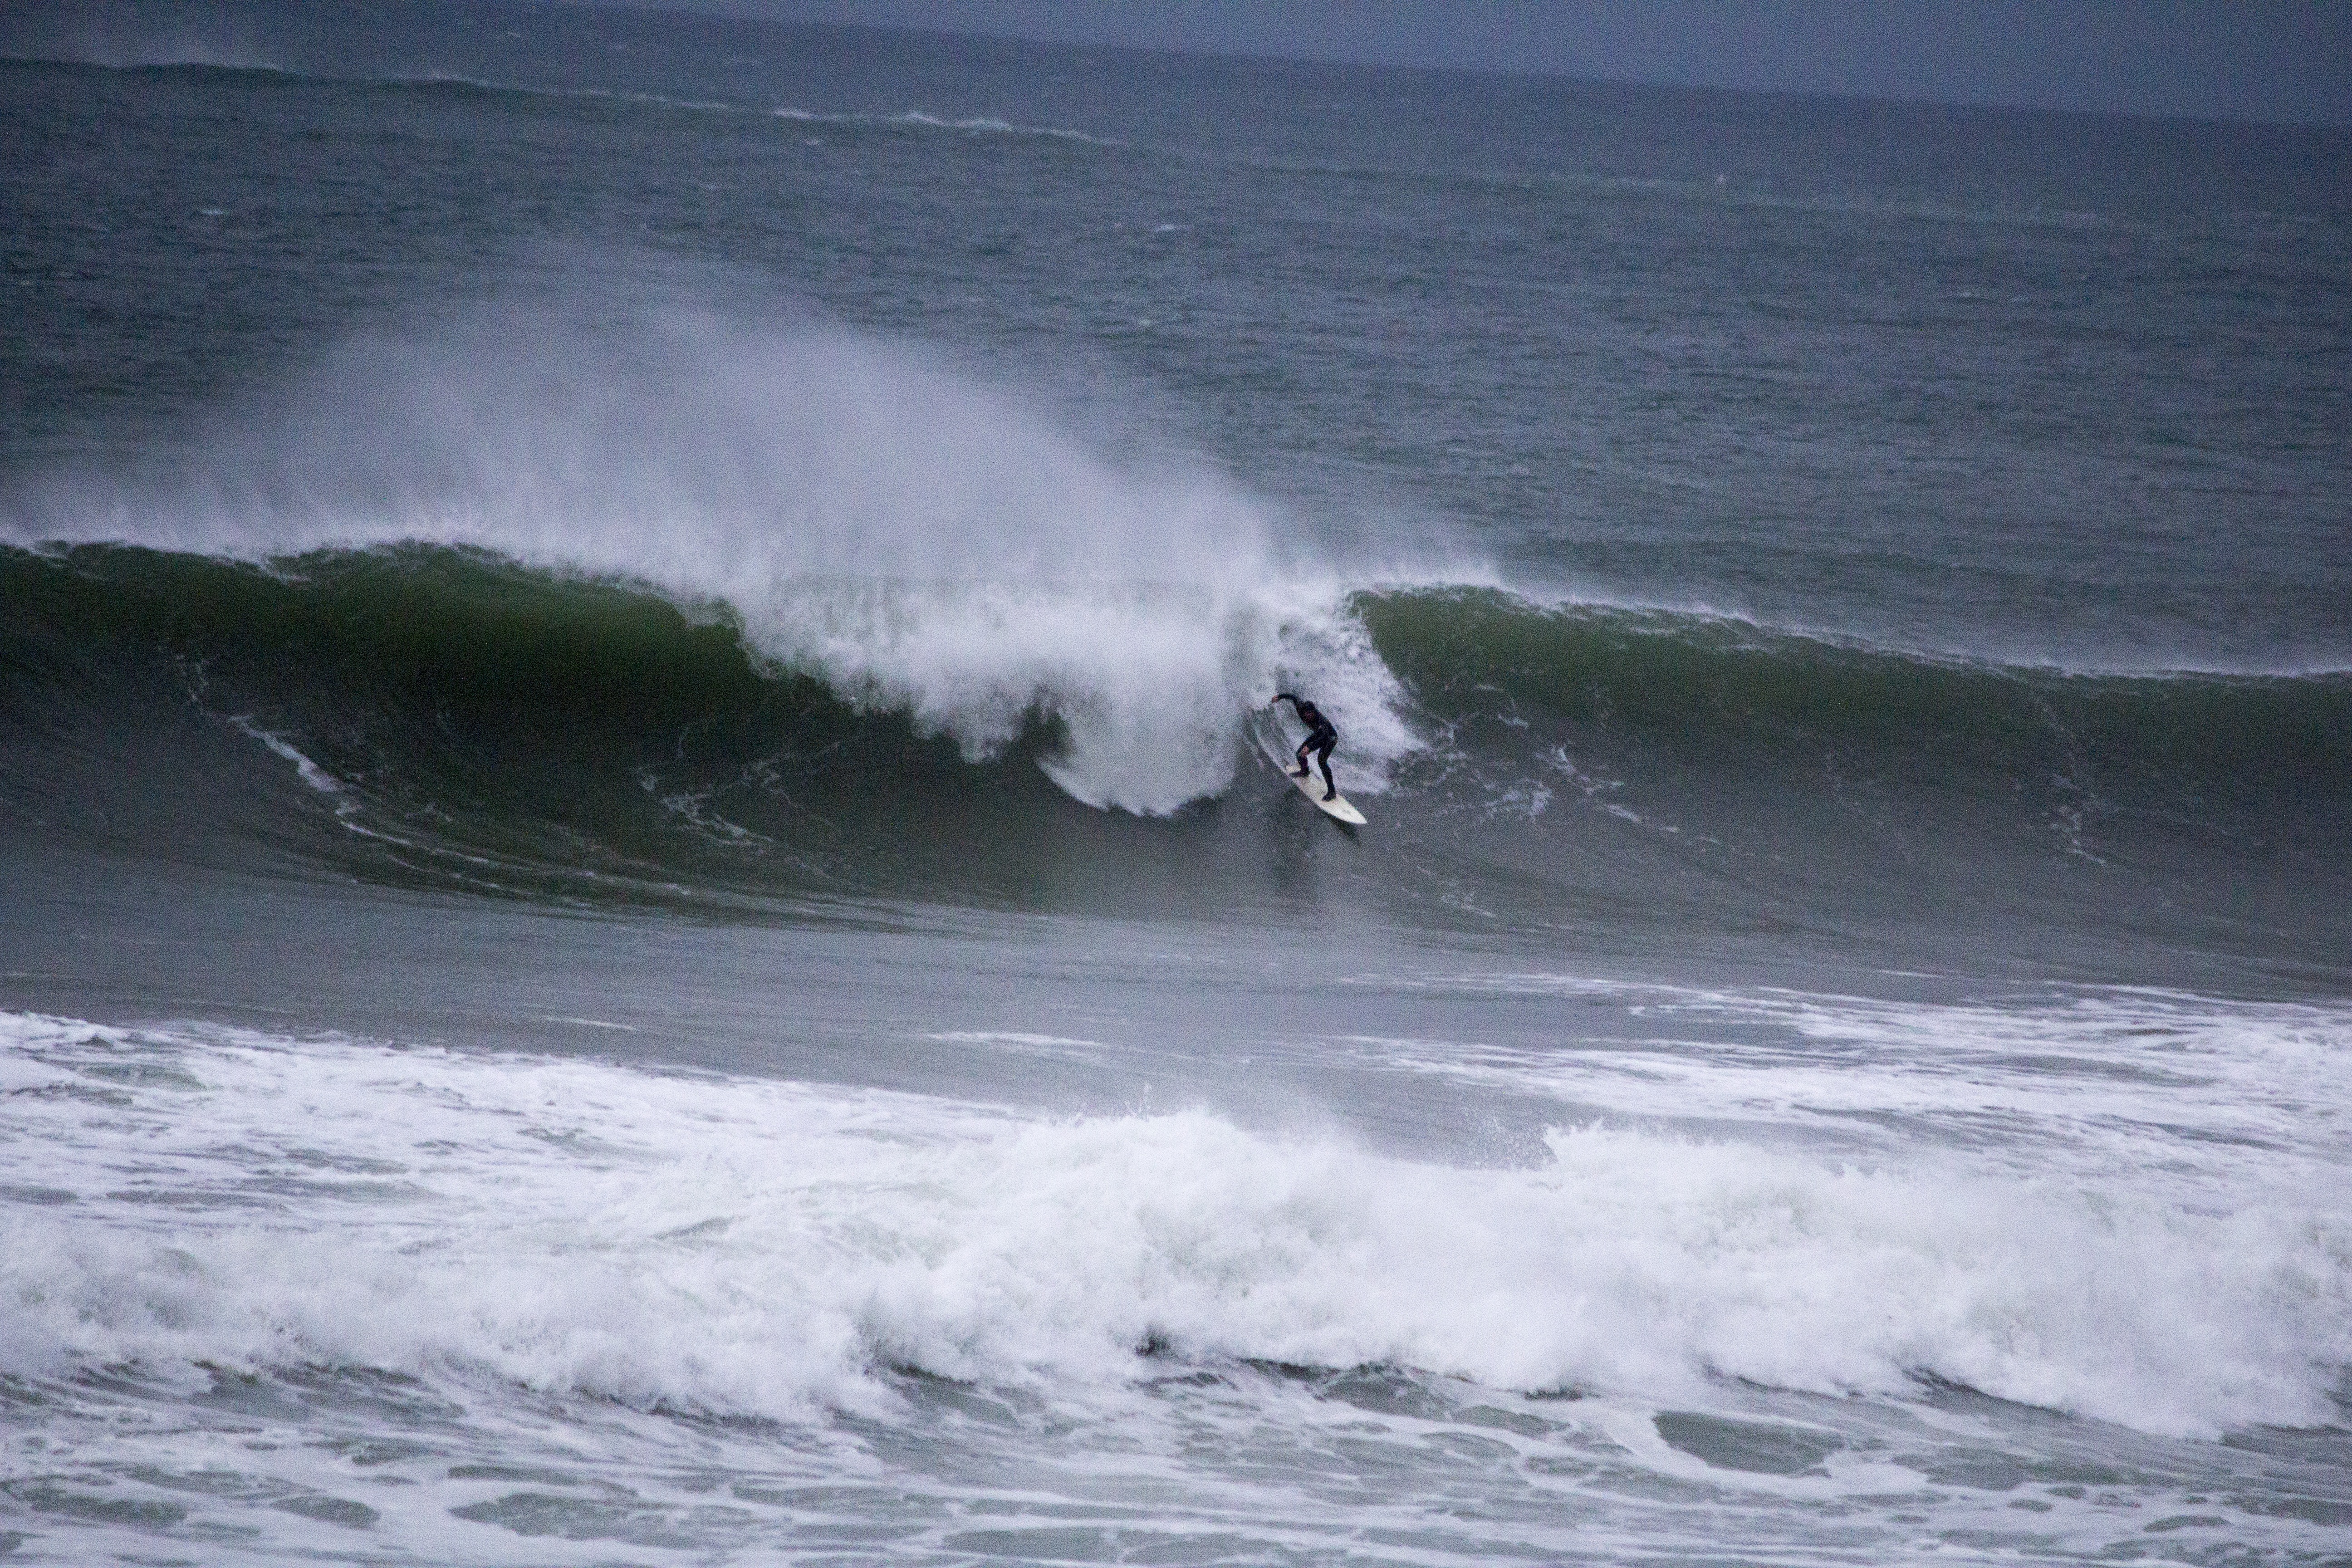
beach, sea, coast, water, sand, ocean, wave, travel, coastline, surf, surfing, surfboard, extreme sport, north, waves, sports, ireland, northern, water sport, portrush, wind wave, boardsport, surfing equipment and supplies, surface water sports, individual sports, bodyboarding